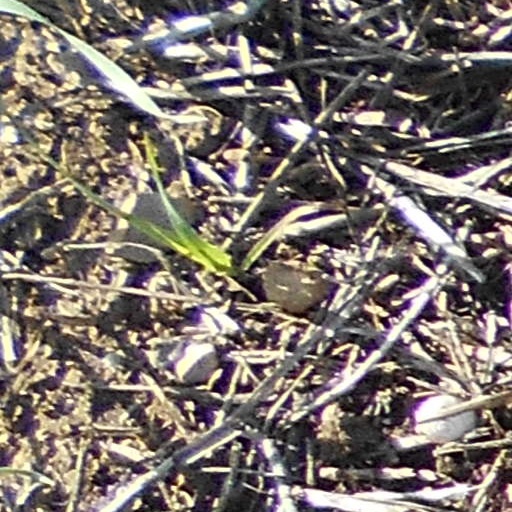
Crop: wheat